Effects of Hurricane Matthew in Florida

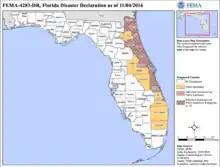
Disaster declarations across the state

While Matthew was crossing the Gulf of Gonâve on October 4, the National Hurricane Center issued a hurricane watch for eastern Florida from Deerfield Beach north the Volusia–Brevard county line; a tropical storm watch was also raised for southeastern Florida from Seven Mile Bridge in the Florida Keys to Deerfield Beach as well as Lake Okeechobee. The watch over Lake Okeechobee was upgraded to a hurricane watch hours later. As Matthew crossed Cuba, hurricane warnings were raised for areas between Golden Beach and Sebastian Inlet as well as Lake Okeechobee; the hurricane watch was extended north to include Flagler County; furthermore, a tropical storm warning was issued for areas between Chokoloskee to Golden Beach, including the Florida Keys and Florida Bay. With Matthew posing a threat to the entire east coast of Florida, the hurricane watch was further extended to the Florida–Georgia border early on October 5. The hurricane warning area expanded farther north throughout the day, extending to the Flagler–Volusia county line at 15:00 UTC, and the Florida–Georgia border at 03:00 UTC on October 6. Furthermore, a new tropical storm watch was raised for areas along the Gulf Coast from Chokoloskee to Suwannee River. A tropical storm warning was later issued on October 6 along the Gulf Coast for areas between the Anclote River to Suwannee River. As Matthew tracked along the Florida coast, watches and warnings were steadily discontinued from south to north on October 7 and 8.